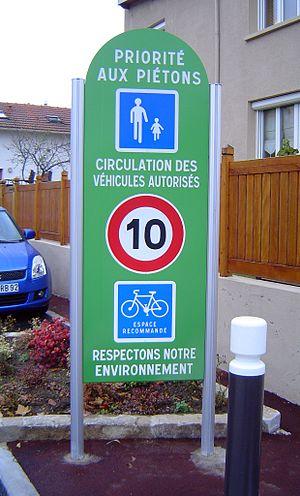
Photo d'un panneau zone10 à Antony
Antony est une commune française, sous-préfecture du département des Hauts-de-Seine, située dans la métropole du Grand Paris en région Île-de-France. Jusqu'en 1968, Antony faisait partie du département de la Seine.